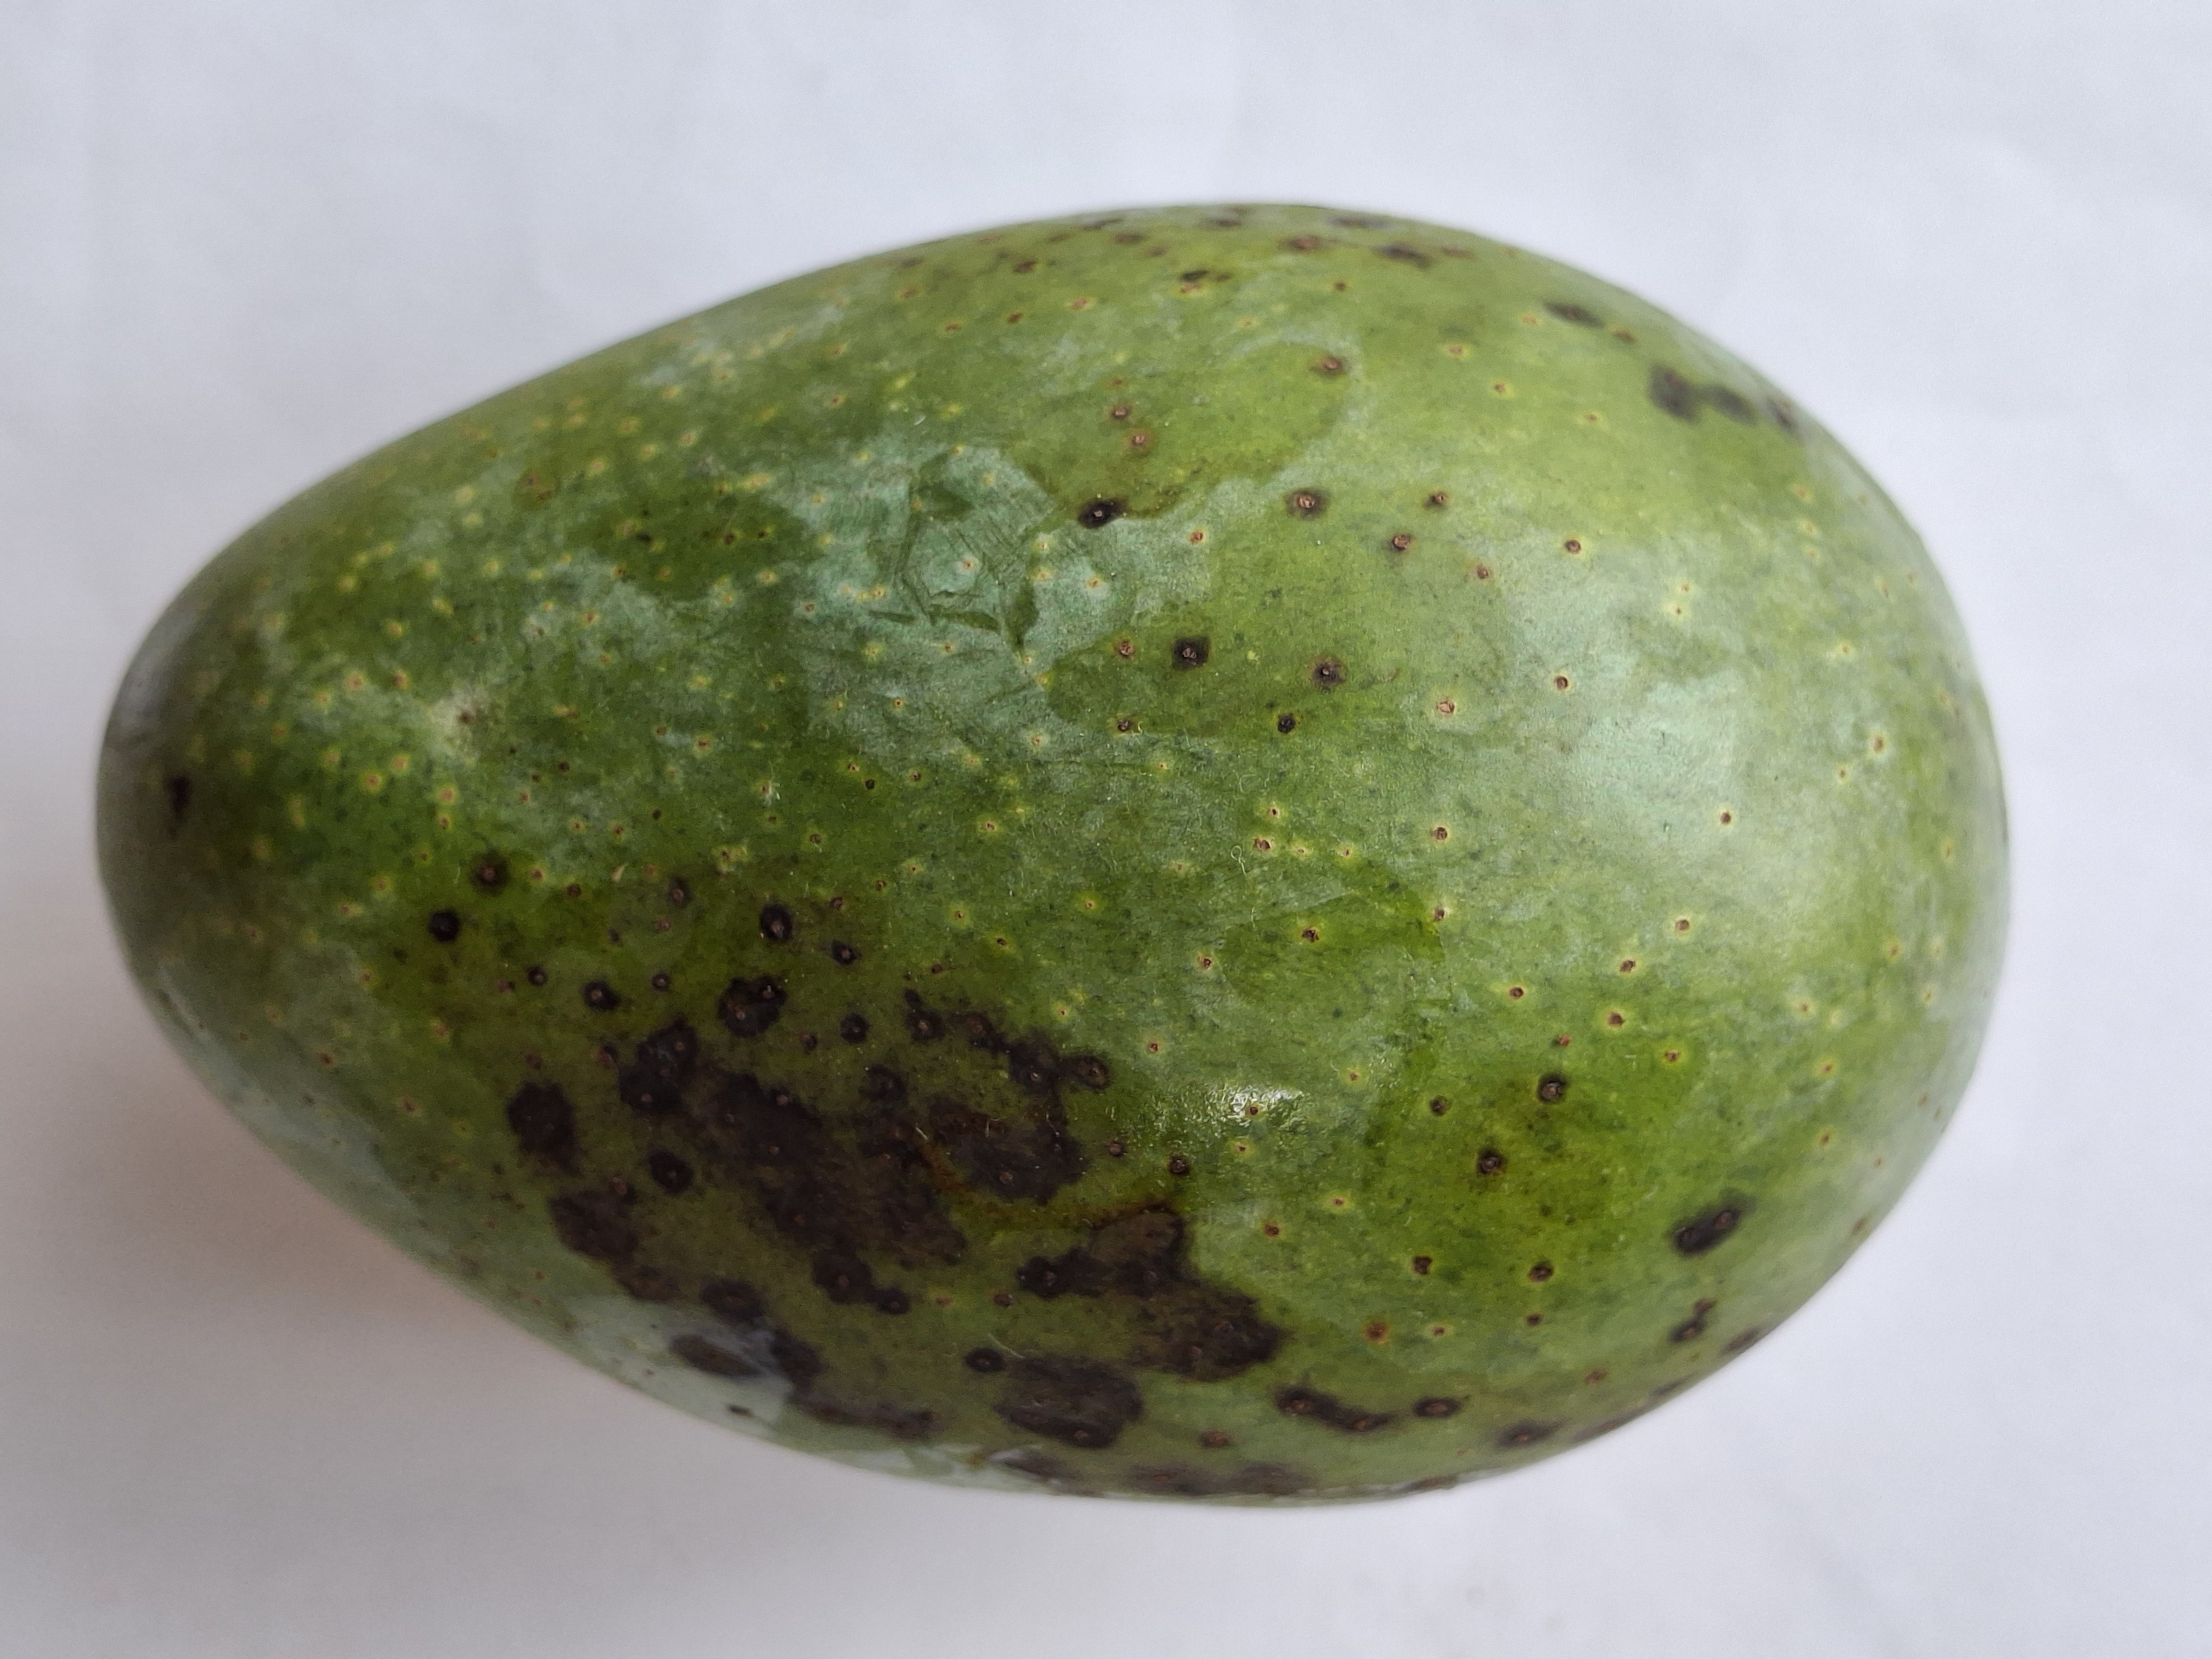
Mango variety: GopalBhog